Sara Addington

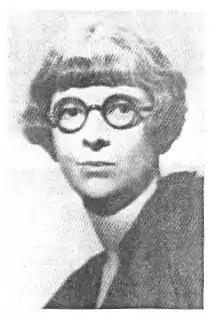

Sarah Addington (1891–1940) was an author of children's books and a newspaper journalist.